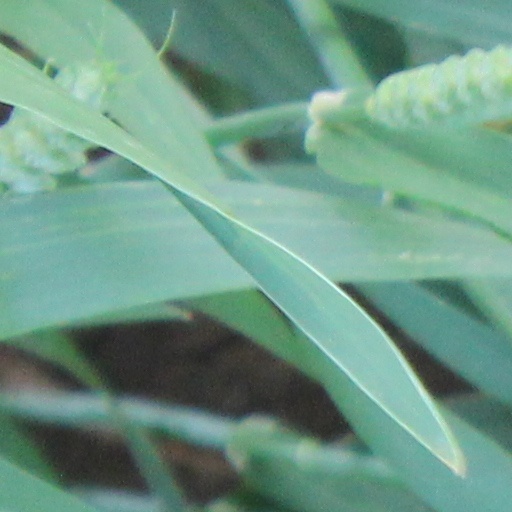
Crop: wheat